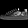
Label: Sneaker